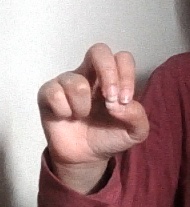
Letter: gaaf